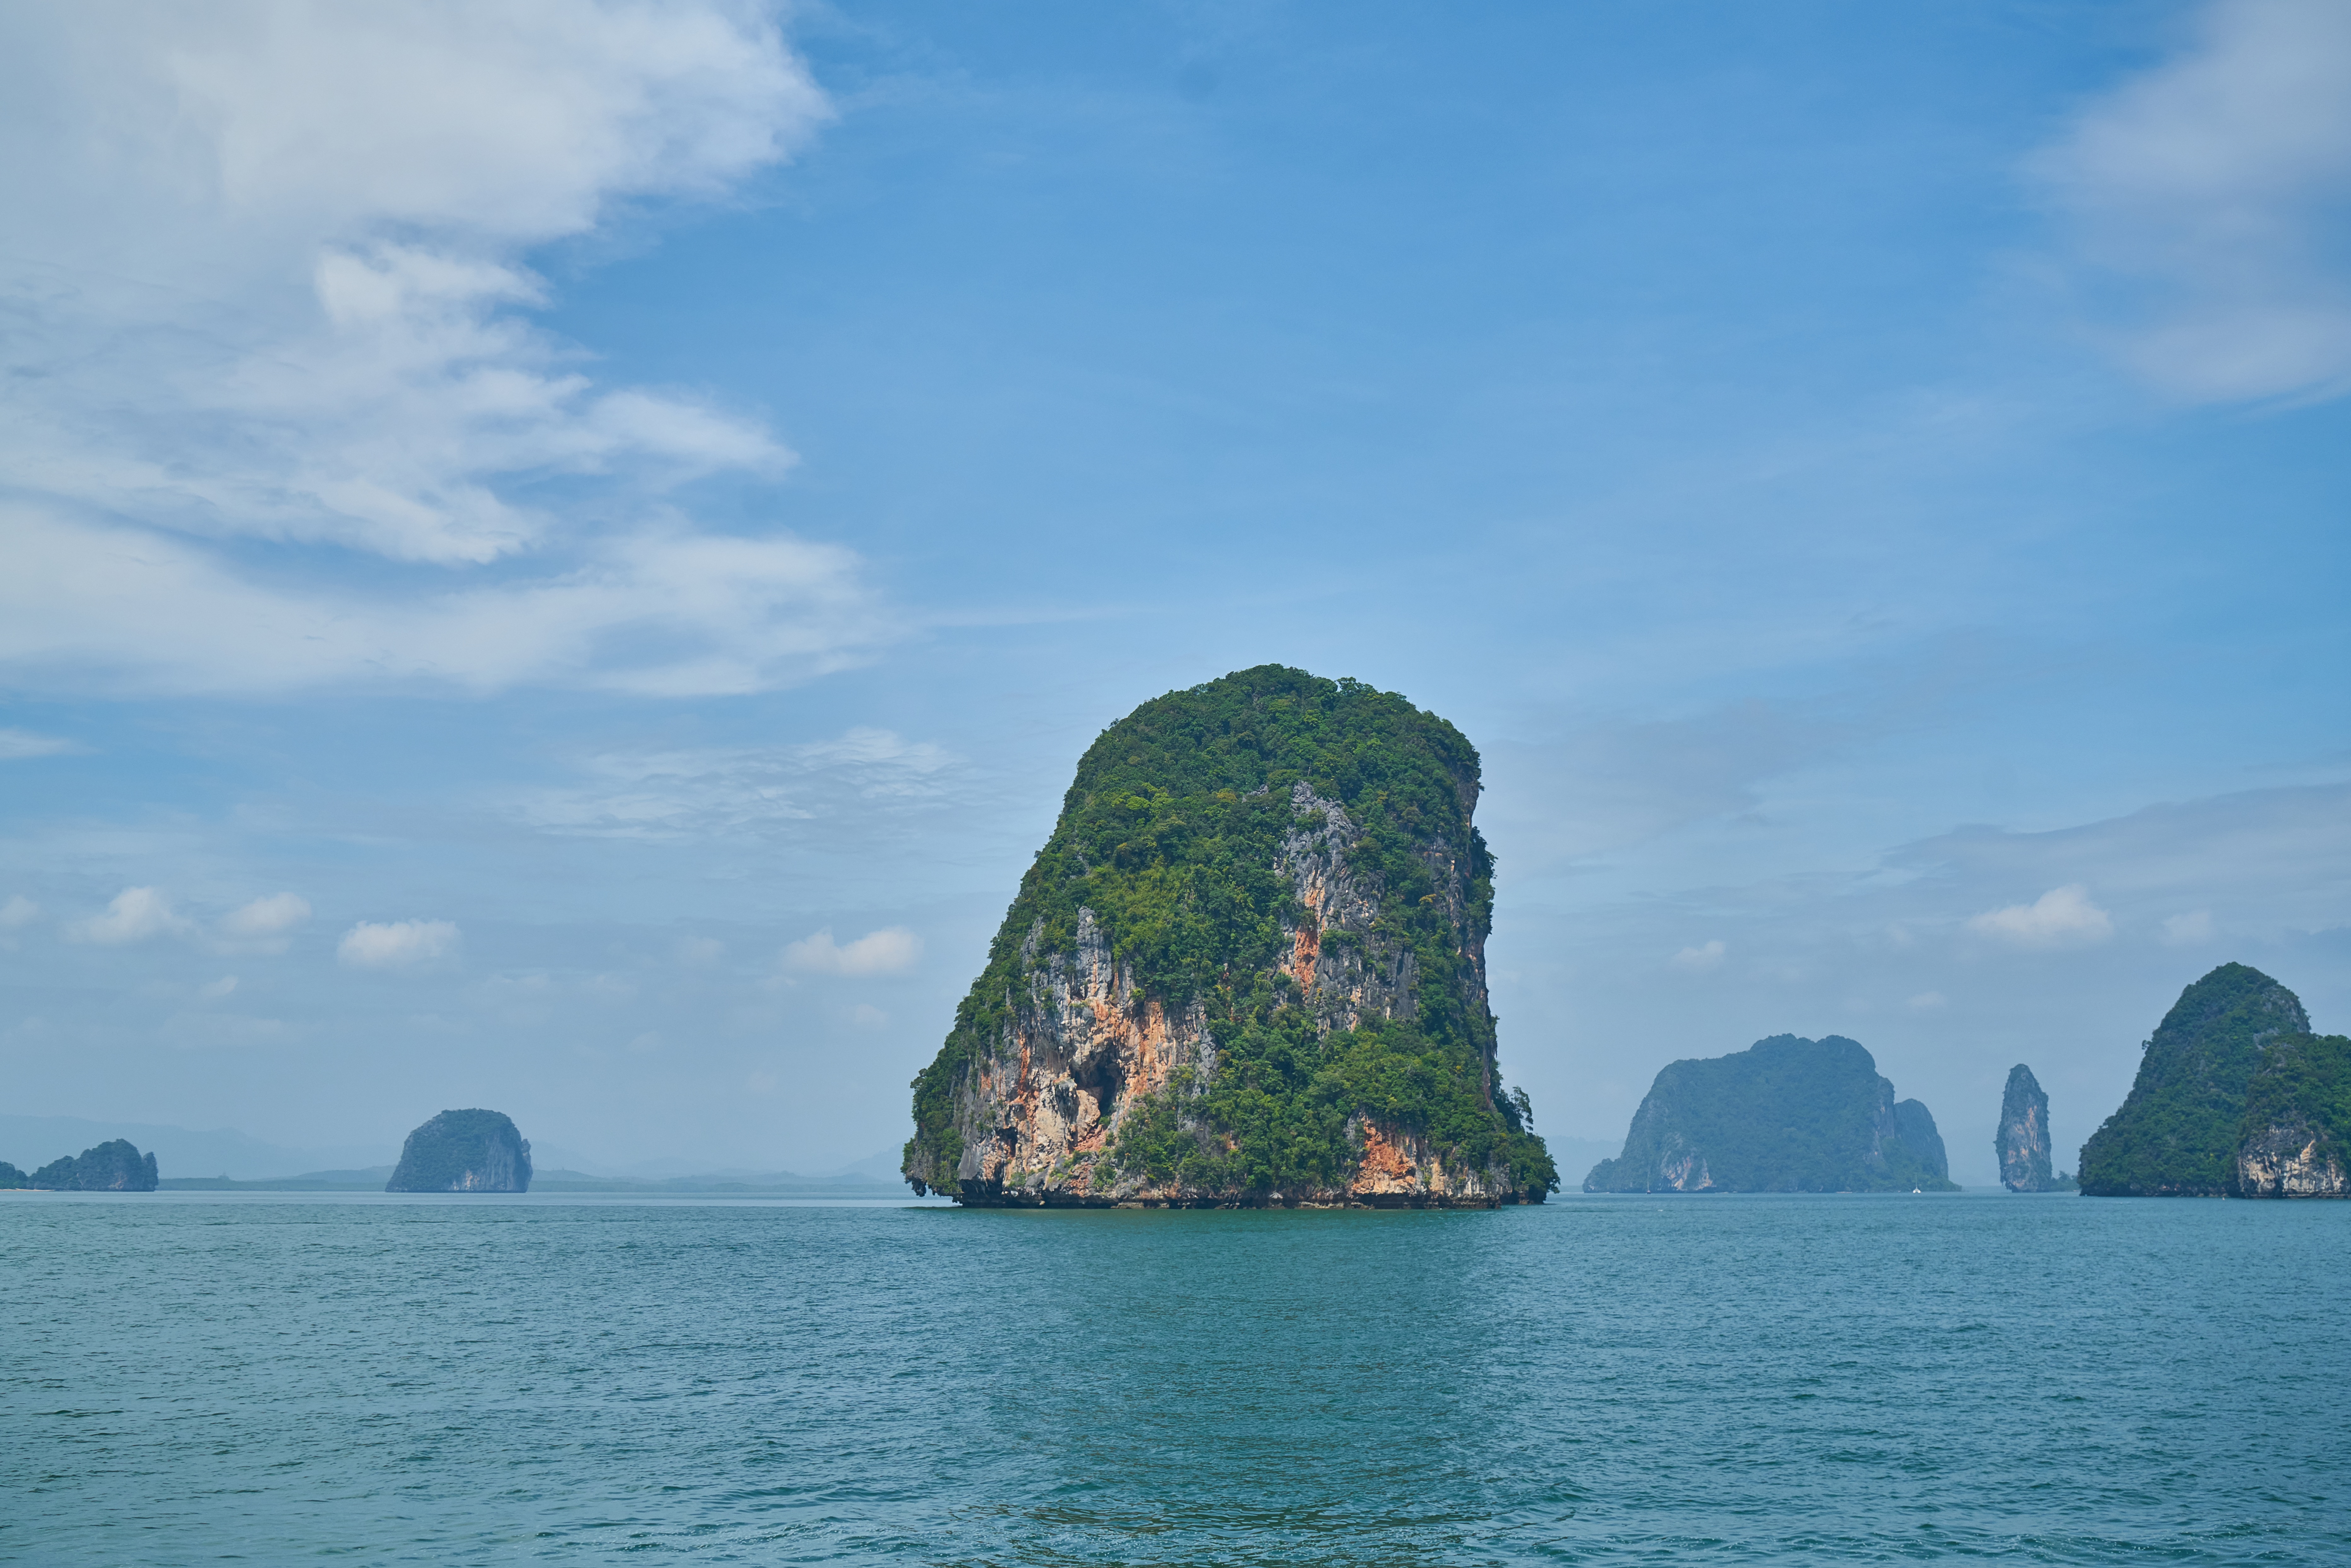
landscape, sea, coast, water, nature, rock, ocean, horizon, cloud, sky, summer, vacation, travel, green, tropical, journey, holiday, calm, bay, island, asia, blue, stack, tourism, trip, season, thailand, trees, headland, clouds, bright, hot, beauty, horizontal, see, amazing, beautiful, day, archipelago, tropics, cape, islet, klippe, promontory, coastal and oceanic landforms, mount scenery